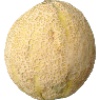
Label: Cantaloupe 2